Fitz's

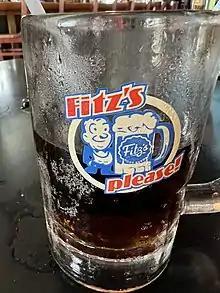
Fitzs Root beer glass

Fitz's Bottling Company is a regional soda brand in the St. Louis area. The flagship brand is its root beer popularized by its microbrewery and restaurant in University City, Missouri, on the historic Delmar Loop.